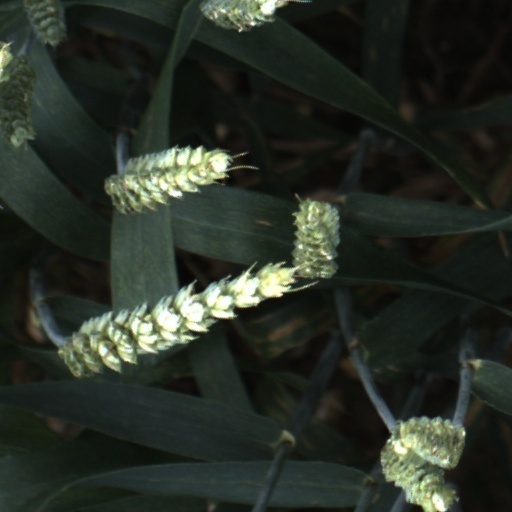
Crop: wheat